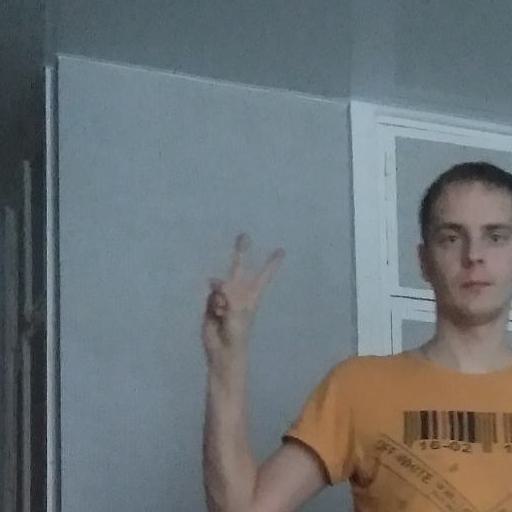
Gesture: peace